English land law

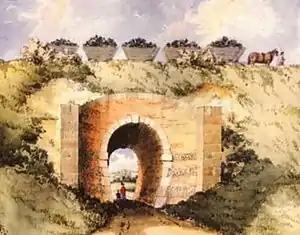
After the enclosure movement, the Surrey Railways Act 1801 used compulsory purchase to build the Surrey Iron Railway. Courts since have fought over the extent to which eminent domain is used for the public good.

On top of these basic rules, the Land Charges Act 1972, following its 1925 predecessor, required that some kinds of charges had to be entered on another special register of charges for unregistered land. According to section 2, a puisne mortgage (a second or third mortgage created after a property is already mortgaged) had to be registered before it would be binding, even though it had previously counted as a legal property right. The other important kinds of charge that had to be registered are restrictive covenants and equitable easements, a right from the Family Law Act 1996 Part IV, and an "estate contract" (i.e. either a future right to buy a property, or an option to buy). Without registration, those charges would be void, but once registered those charges would bind everyone. The registration would go against the name of the title holder, although this was sometimes prone to confusion if people occasionally used different names (e.g. Francis or Frank). If an official search of the register did not reveal any titles, then the purchaser would gain good legal rights. One glaring injustice, however, was that the House of Lords held the registration rules to be strict. In "Midland Bank Trust Co Ltd v Green", Walter Green gave his son, Geoffrey an option to buy the property, but did not register it. Then Walter changed his mind, and knowing that Geoffrey had not registered this estate contract, he transferred the property to his wife, Evelyne, for £500 to defeat the agreement. Although the purchaser had actual notice of Geoffrey's equitable interest, it did not matter because it was not registered. In another example, it was held in "Lloyds Bank v Carrick" that a person in actual occupation of a home, who had an unregistered right to buy the home, could not claim an over-riding interest (as would have been possible in registered land) because the only source of the interest was the estate contract, and without registration this was void. The anomalies of the system were always acknowledged, and so it was simply hoped that unregistered land would dwindle away. The solution, perhaps simpler, of passing legislation requiring everything was compulsorily registered was not yet taken.